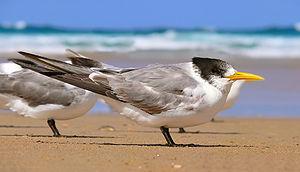
Sterne huppée (Thalasseus bergii Syn. Sterna bergii) portant son plumage de première année. Português: Uma ave da espécie Thalasseus bergii com a sua plumagem do primeiro ano.
La Sterne huppée est une espèce d'oiseau appartenant à la famille des Laridés dont le nom scientifique célèbre le naturaliste, médecin et explorateur allemand Karl Heinrich Bergius. C'est un oiseau de mer qui niche en colonies denses sur les côtes et les îles des régions tropicales et subtropicales de l'Ancien Monde. Ses cinq sous-espèces se reproduisent de l'Afrique du Sud aux côtes de l'océan Indien et jusqu'aux îles du centre de l'océan Pacifique et de l'Australie. Toutes les populations se dispersent largement dans l'aire de reproduction après la nidification.